Von Ziegesar

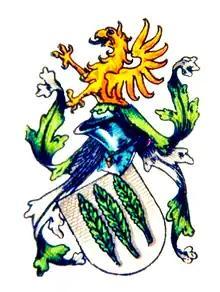
Coat of arms

The Ziegesar family or von Ziegesar is an old German noble family, belonging to the uradel of the Margraviate of Brandenburg.